Keibul Lamjao National Park

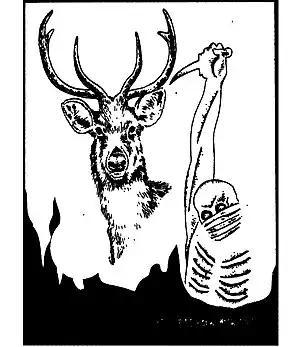
A Meitei popular cultural illustration of Sangai deer (the primary reason for the establishment of the Keibul Lamjao national park) pleading to save him from being killed by human beings.

Conservation measures suggested relate to development and implementation of a management plan giving priority to long term conservation, monitoring the condition of habitat and to take timely corrective measures by enforcing strict protection of core areas, particularly with reference to the water level due to the Loktak Hydro Electric Power Project.